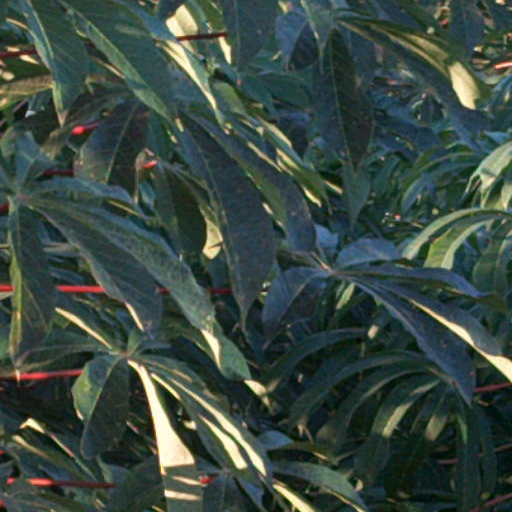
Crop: cassava